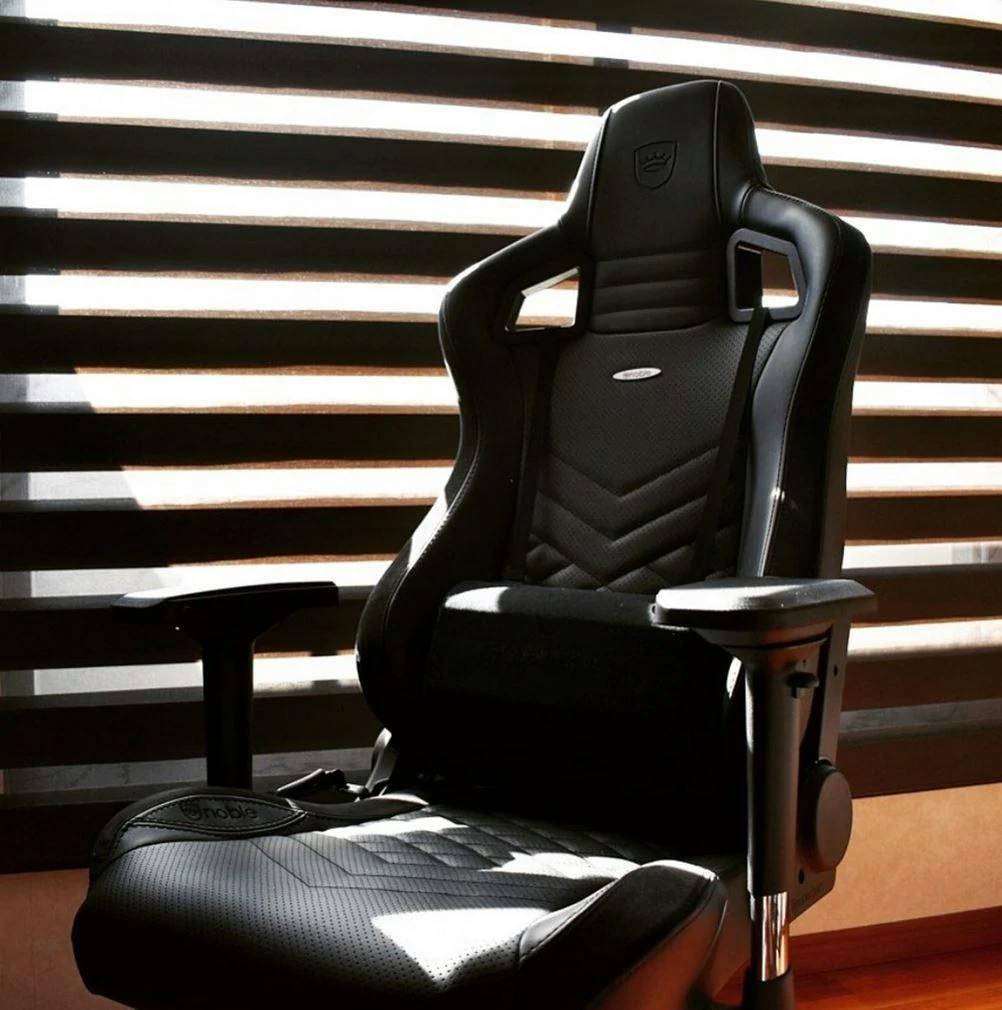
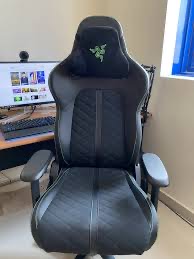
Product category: items_chair
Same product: no